William Evans (landscape painter)

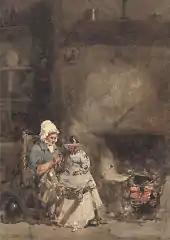
Cottage interior. A woman wearing a white bonnet and long skirt sits with a child on her lap. At her feet, a cooking pot sits on a lighted hearth

William Evans (1809 – 7 December 1858) was an English landscape painter. He was an associate member of the Old Society of Painters in Water-colours, where he exhibited as William Evans of Bristol. Born in Bristol, in his early years he was a pupil of Francis Danby and associated with the artists of the Bristol School.